Deon Holtzhausen

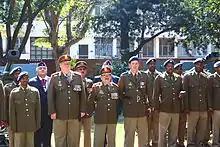
Maj Gen Roy Andersen with the GOC, Brig Gen Deon Holtzhausen, and Sgt Maj of the Formation accompanied by the NFA OC, Major Craig Nel, just after the NFA gunners fired the salute at the Gunner's Memorial Service in Durban 2014

He joined the SADF in 1976. He was commissioned as an officer and subsequently served as battery commander at 14 Field Regiment, first as the unit Second in Command then taking command as the OC 14 Artillery Regiment. He completed the SA Army Senior Staff Course in 1991. After that he was appointed second-in-command of 10 Artillery Brigade, OC 4 Artillery Regiment. He completed the course in 1998. He was a staff officer in the Army Headquarters in 19982001. Chief of Staff Training Formation during 2001 to 2011. He did a stint as a to the Kingdom of Saudi Arabia from February 2011 until January 2012. He was promoted to brigadier general on 1 November 2011 and appointed as general-officer-commanding SA Army Artillery Formation on 1 February 2012.